Prophecy from Kremna

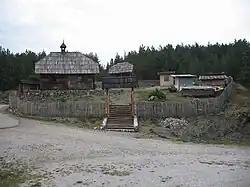
Memorial complex of clairvoyant Tarabići in Kremna near Užice, Serbia.

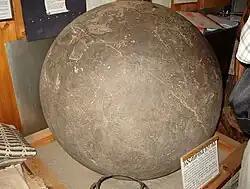
Kremna sphere found under the ground.

The Kremna Prophecies or Prophecy from Kremna are a collection of prophecies purporting to have been written before the twentieth-century events that they describe.